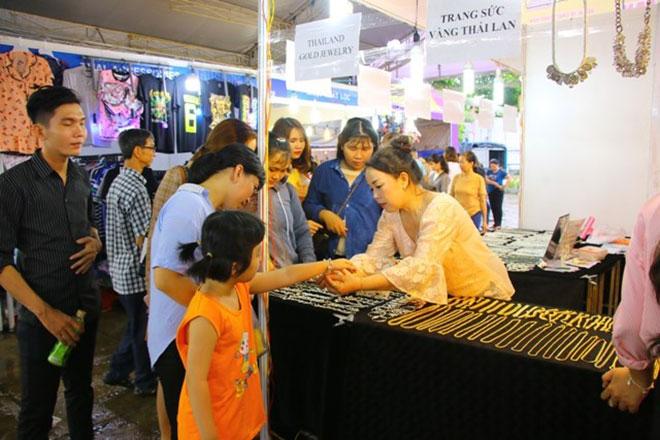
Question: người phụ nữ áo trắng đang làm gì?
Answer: đang đeo vòng tay cho cô bé